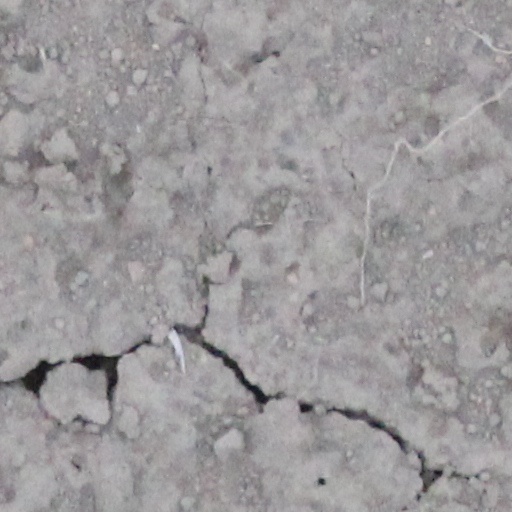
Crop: wheat